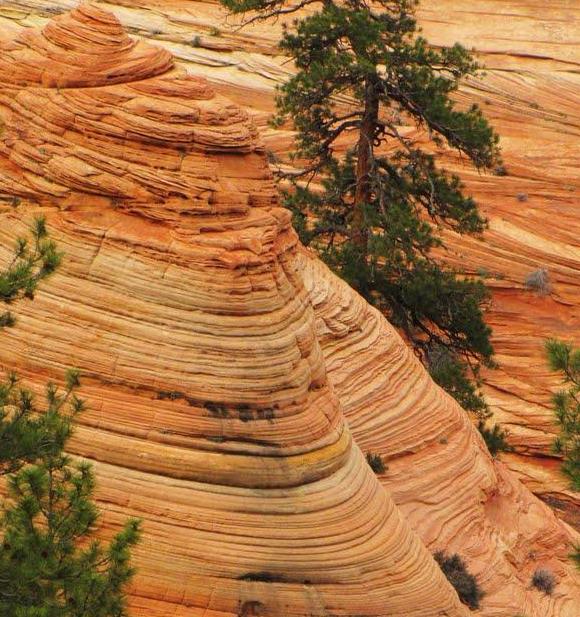
Texture: stratified